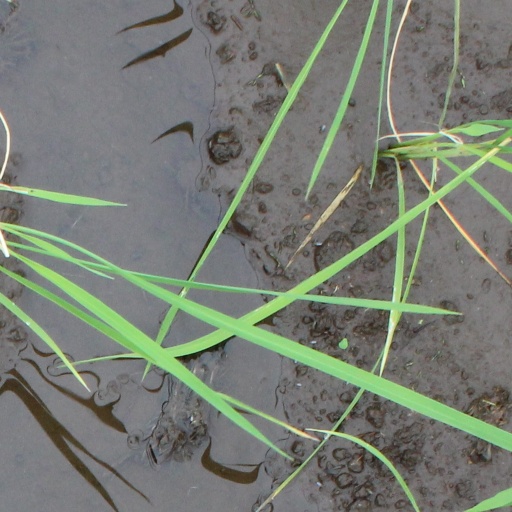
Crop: rice